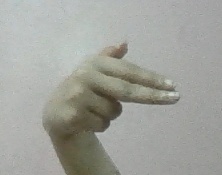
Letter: ghain